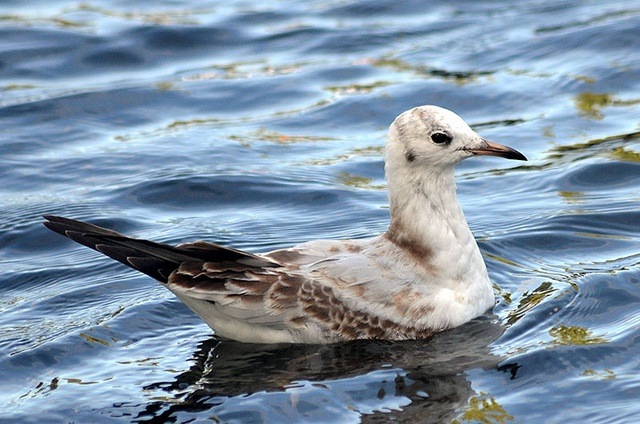
A white bird floating on top of a lake with ripples.
A single white and brown bird floating on water.
A white bird with black tail feathers is floating in the water.
A seagull with black eyes swimming in a lake
The duck is quietly waddling in the calm water.